Personal life of Frank Sinatra

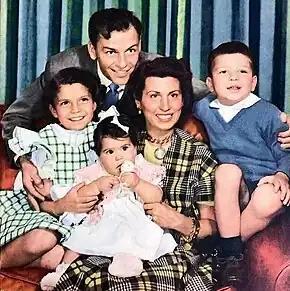
Sinatra in a 1949 family portrait with his first wife, Nancy Barbato, and their three children.

Frank Sinatra had many close relationships throughout his life. He was married four times and had at least six other notable relationships in between. He had three verified children, as well as more than one of questionable paternity.